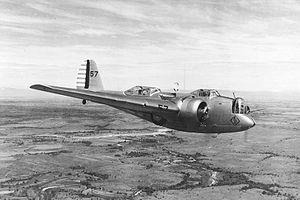
Cet article liste les aéronefs des forces armées des États-Unis. Les prototypes sont généralement préfixés par un « X » et sans nom, tandis que les modèles de pré-série sont généralement précédés d'un « Y ».